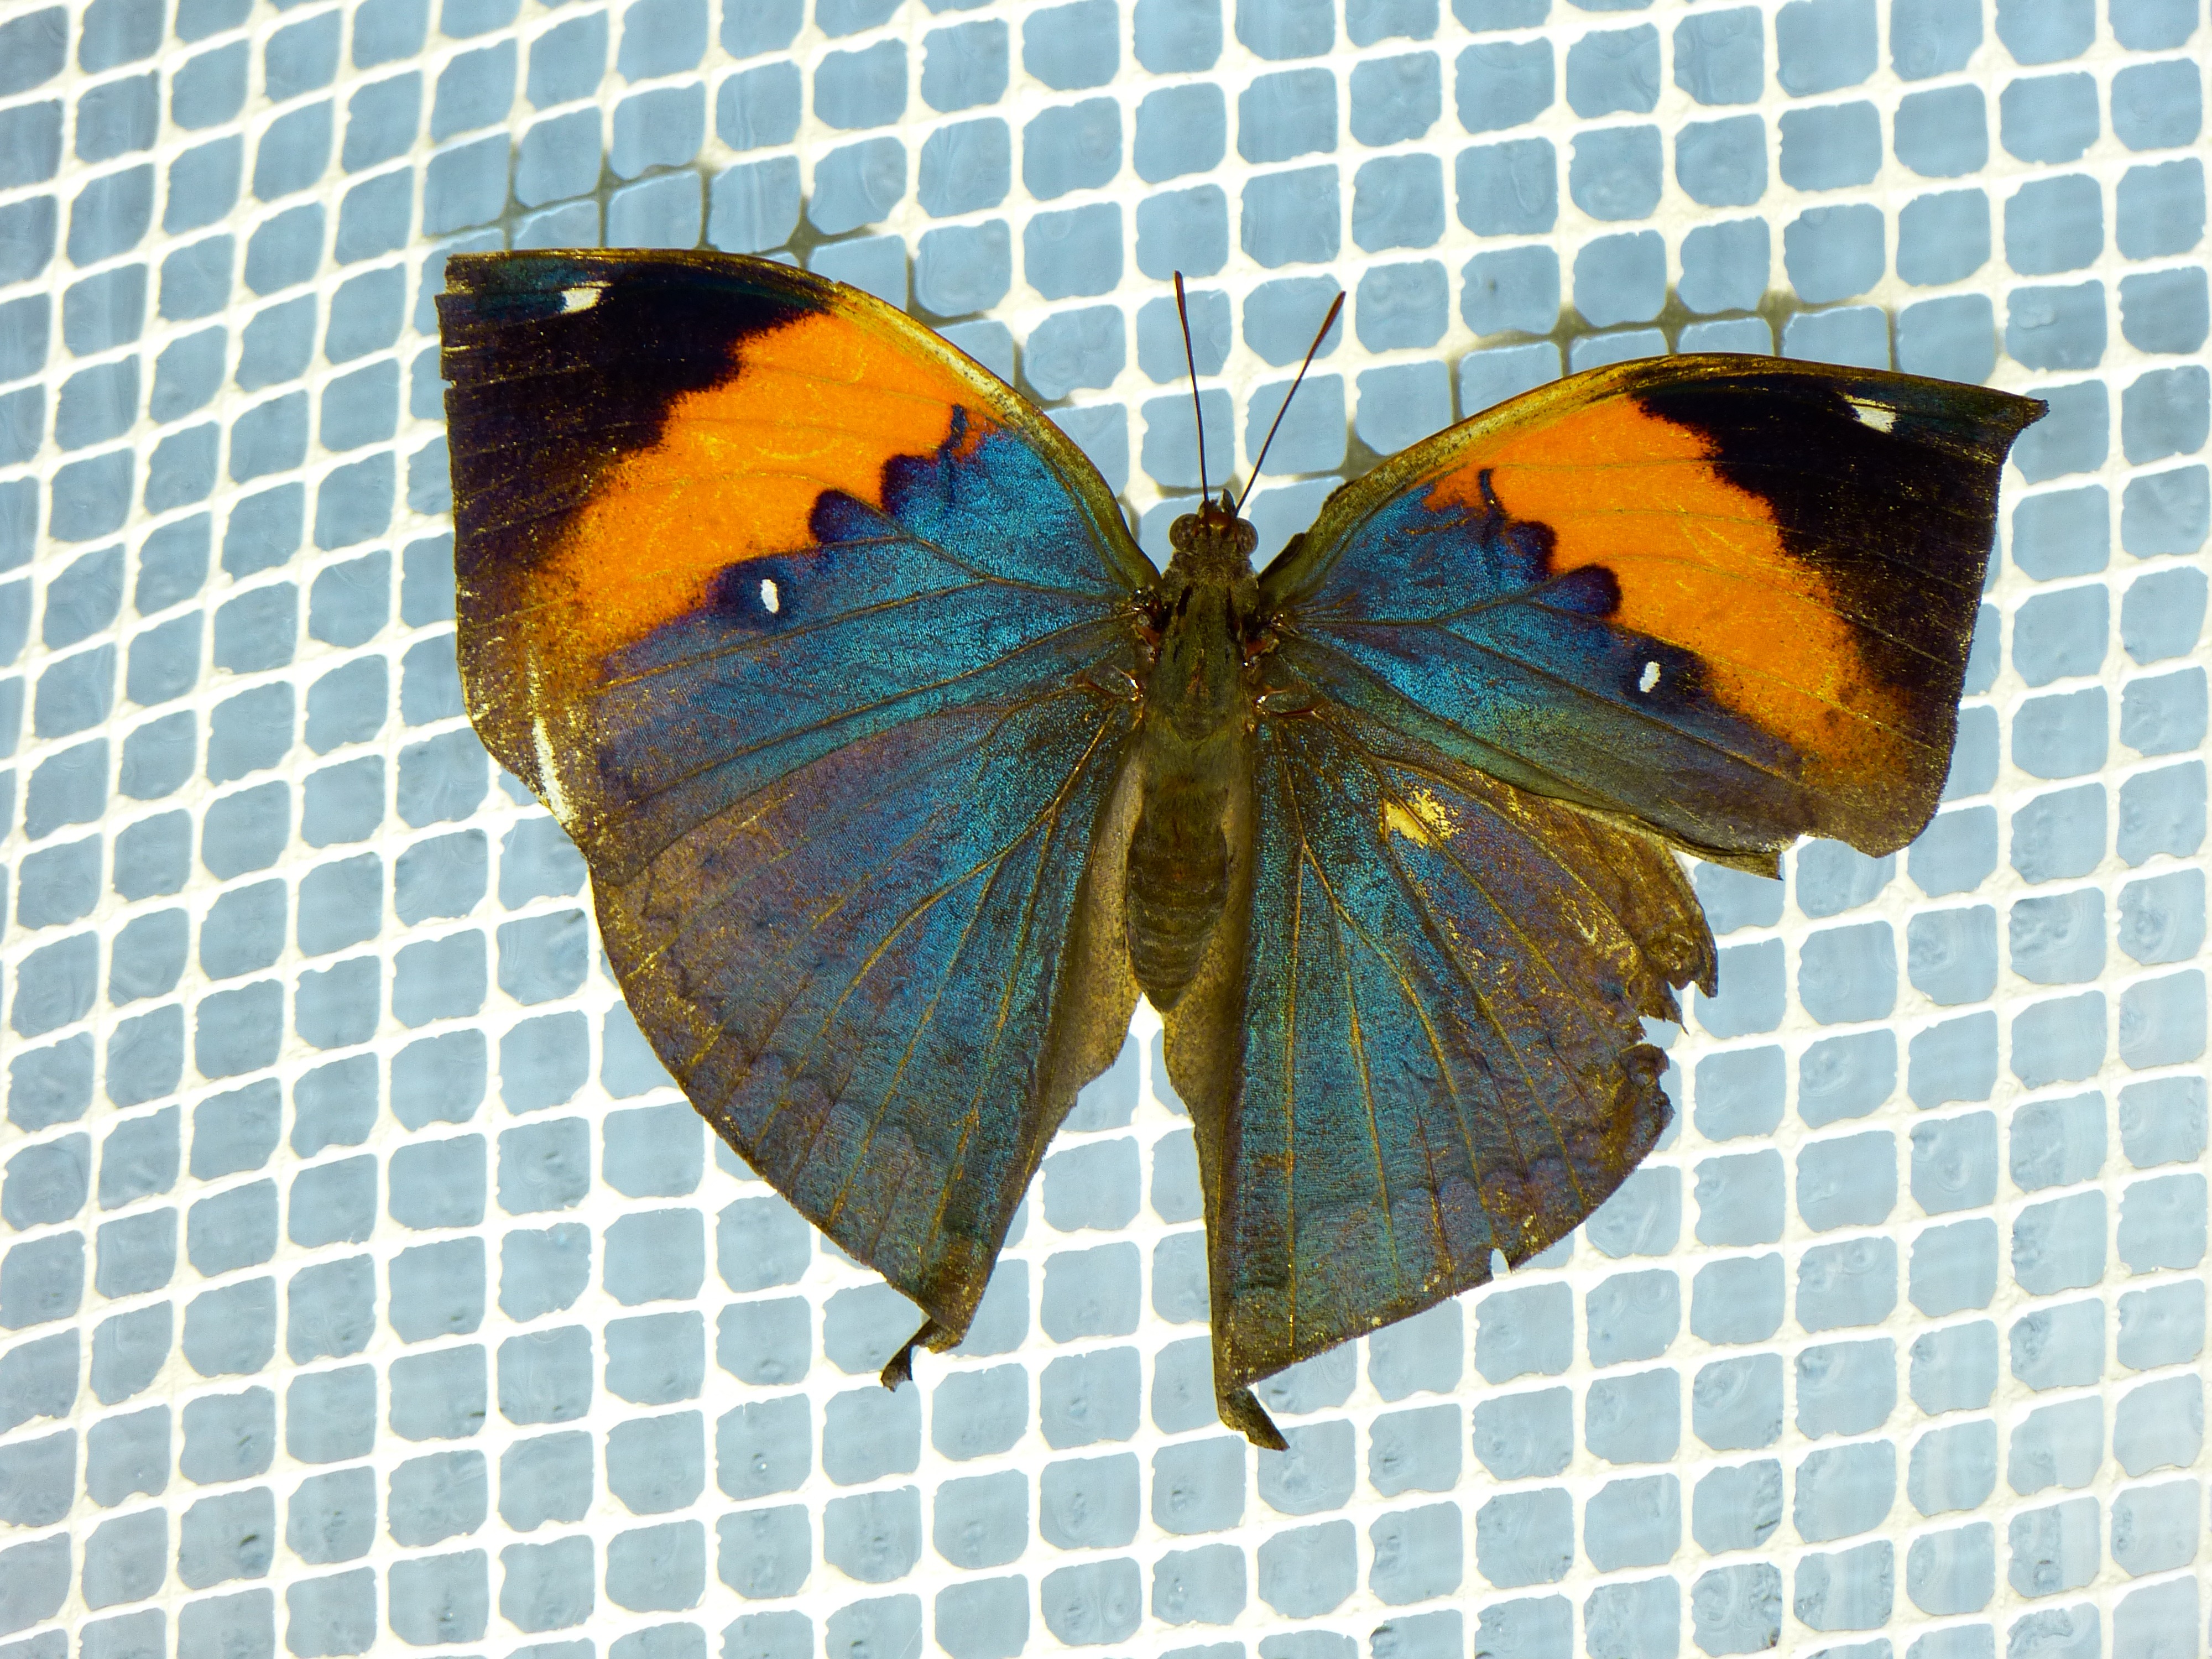
wing, leaf, fly, orange, insect, blue, butterfly, black, colorful, fauna, invertebrate, symmetry, edelfalter, pollinator, butterfly park, butterfly house, moths and butterflies, colias, kallima inachus, indian blattschmetterling, indian blattfalter